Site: brandenburg
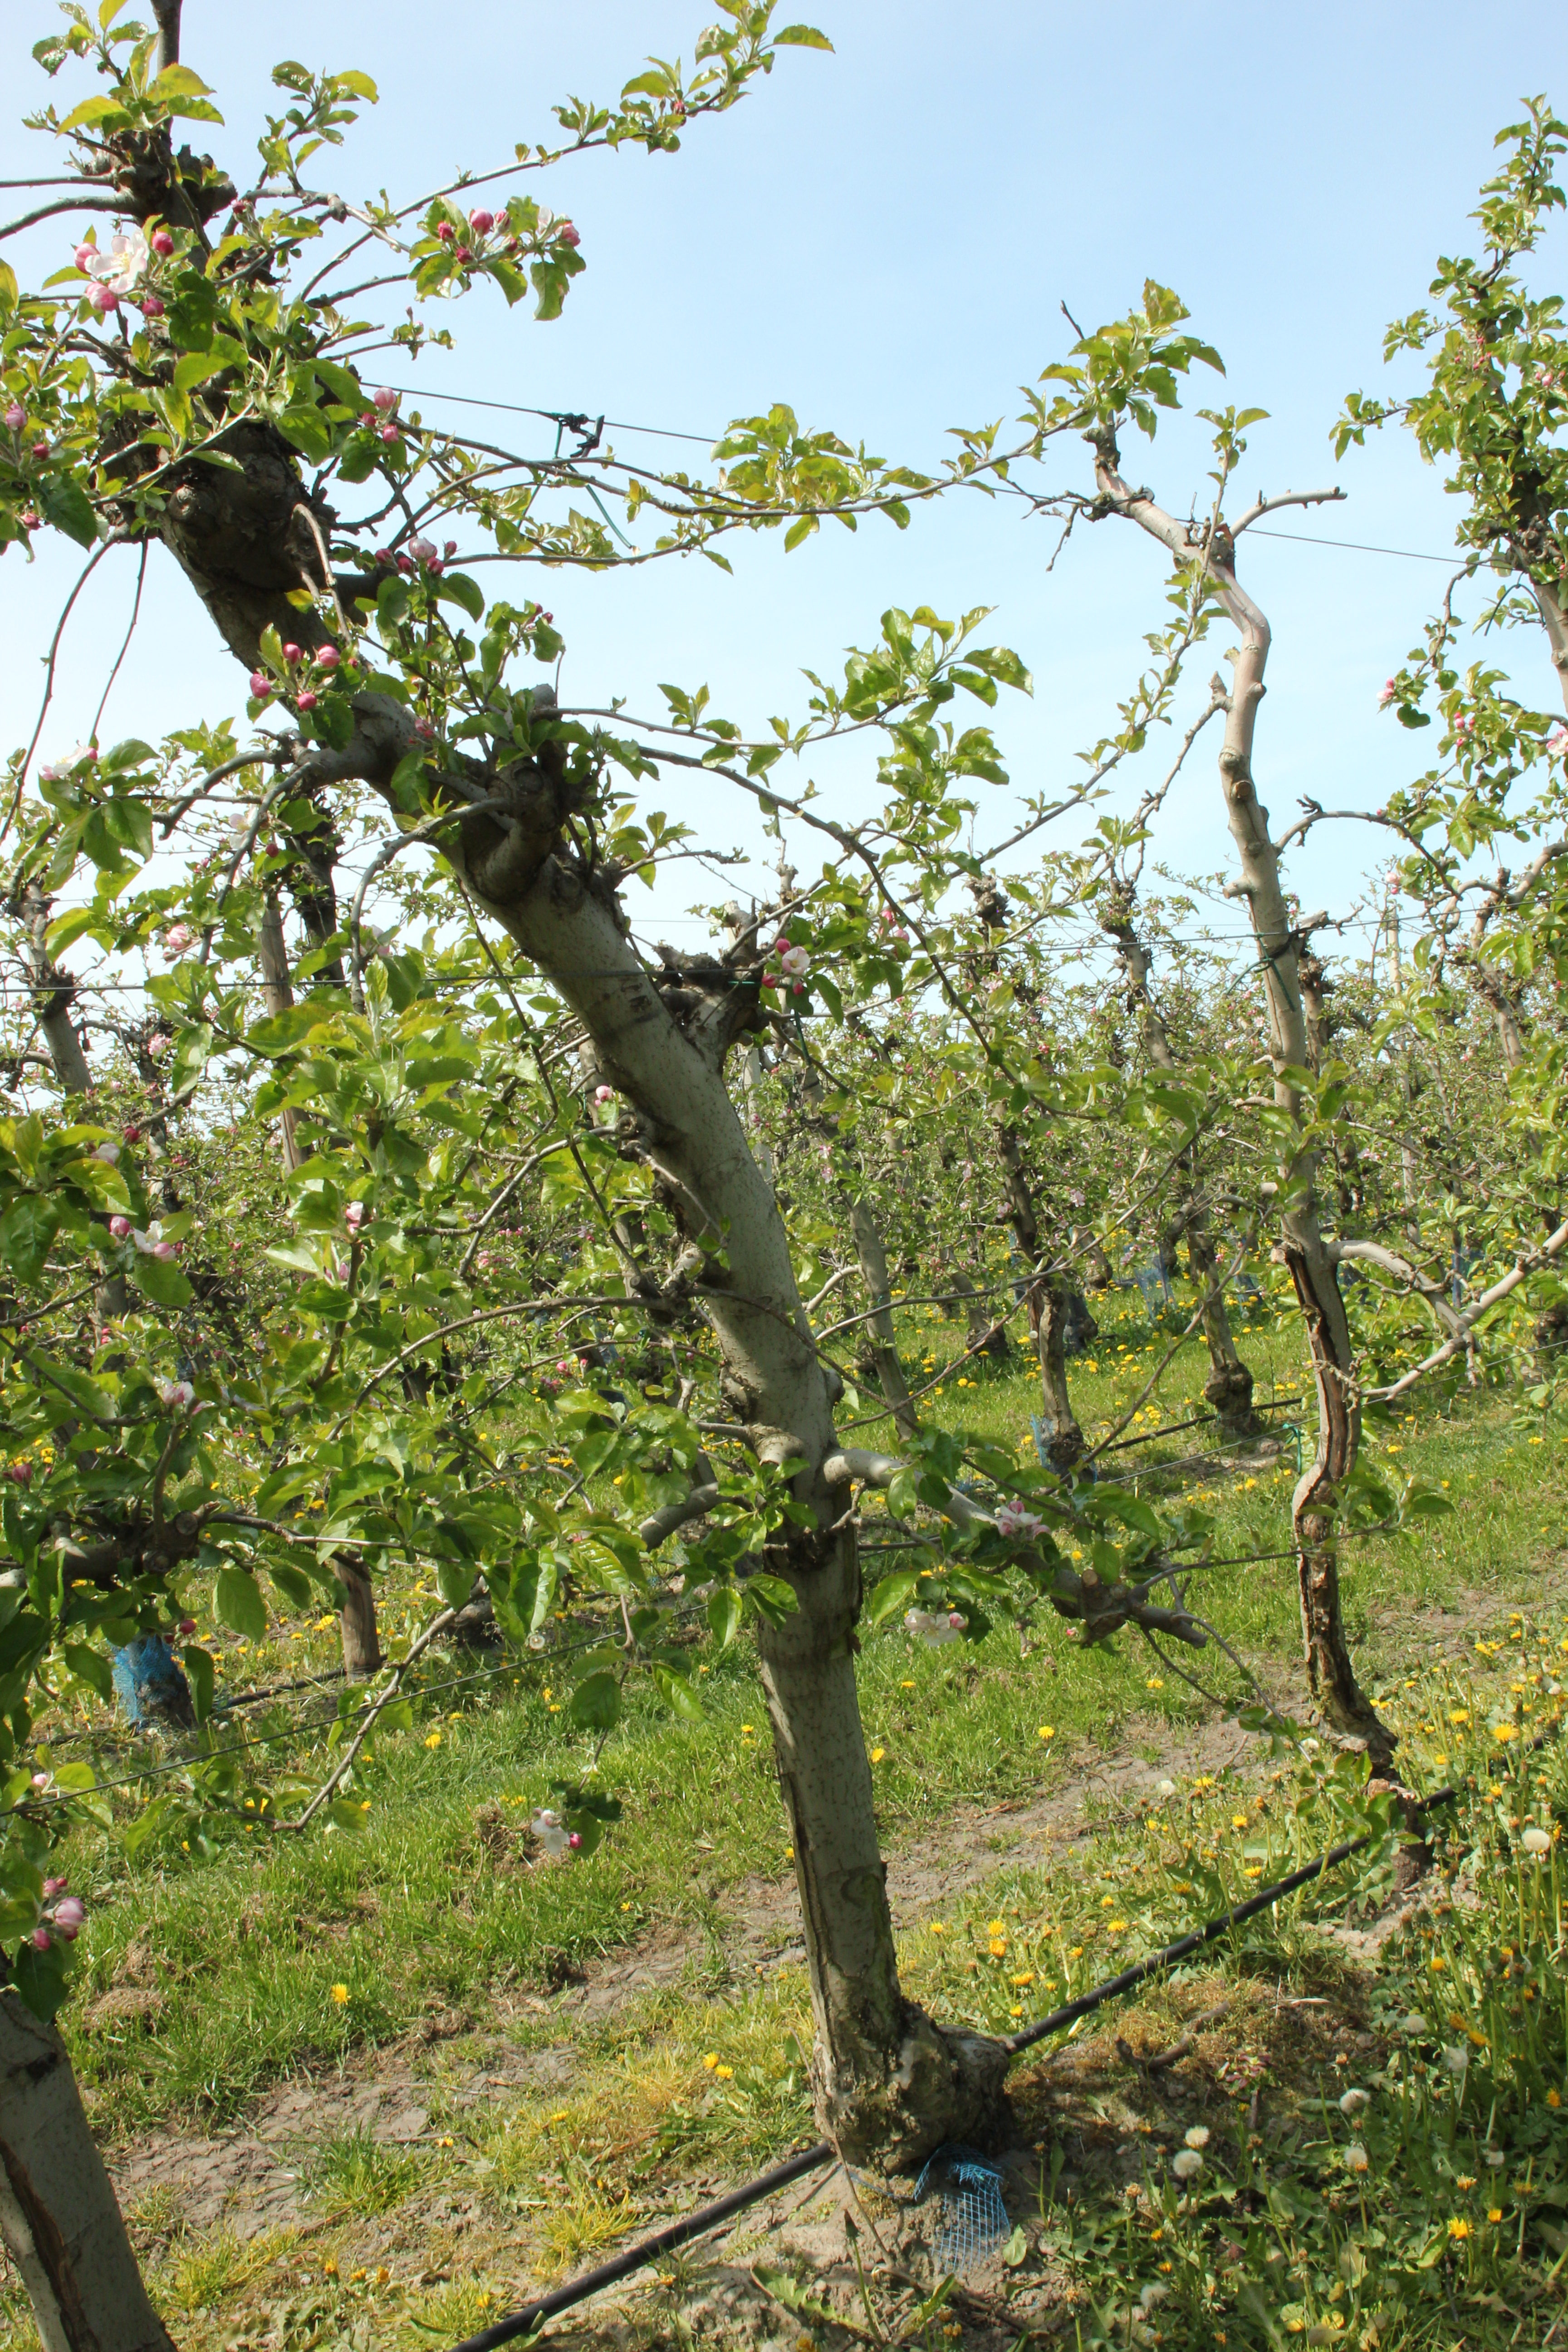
Growth stage (BBCH 60): Flowering